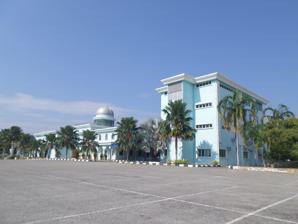
Building: Al-Khawarizmi Astronomy Complex
Country: Unknown
Year built: 2002
Observatory in Alor Gajah, Melaka, Malaysia This article is an orphan , as no other articles link to it . Please introduce links to this page from related articles ; try the Find link tool for suggestions. ( August 2024 ) Observatory Al-Khawarizmi Astronomy Complex Kompleks Falak Al-Khawarizmi Named after Al-Khwarizmi Organization Melaka State Mufti Department Location Masjid Tanah , Alor Gajah , Melaka , Malaysia Coordinates 2°17′40.2″N 102°05′02.2″E / 2.294500°N 102.083944°E / 2.294500; 102.083944 Established 2002 Website www.khawarizmiobs.com Location of Al-Khawarizmi Astronomy Complex Kompleks Falak Al-Khawarizmi The Al-Khawarizmi Astronomy Complex ( Malay : Kompleks Falak Al-Khawarizmi ) is an observatory in Masjid Tanah , Alor Gajah District , Melaka , Malaysia . It is owned by Melaka State Government and operated by Melaka Mufti Department. Name The astronomy complex is named after astronomer Muhammad ibn Musa al-Khwarizmi . History The astronomy complex was established in different stages. The first stage was the observatory established in 2002, followed by the planetarium in 2005 and finally the training centre in 2008. The total cost for its development was RM20 million. Architecture Observatory Planetarium Training Centre See also List of tourist attractions in Melaka References